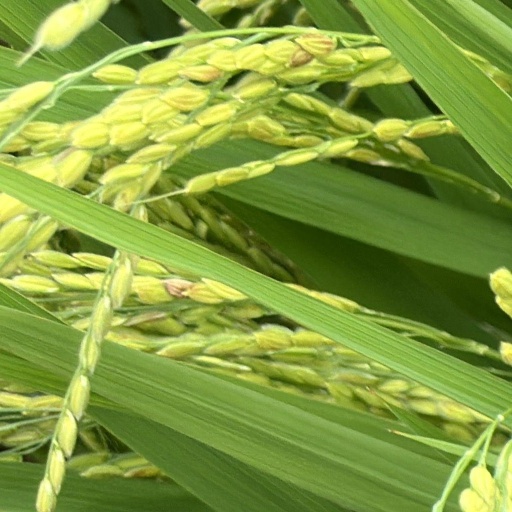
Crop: rice